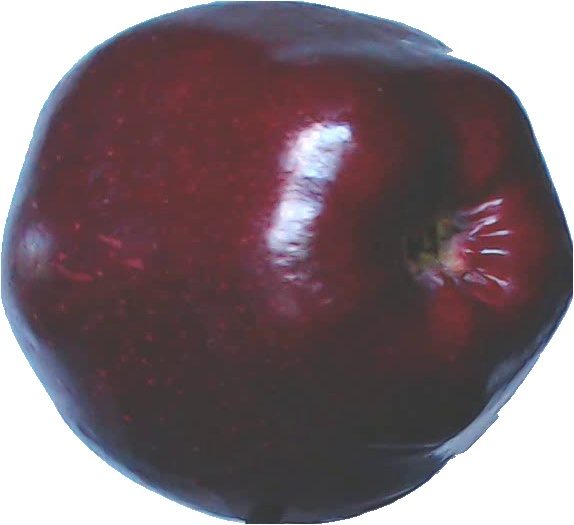
Label: apple_red_delicios_1